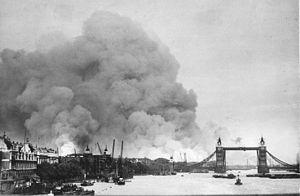
La Seconde Guerre mondiale fut marquée par d'importants bombardements stratégiques impliquant toutes les nations belligérantes. Ces bombardements ont concerné des cibles militaires mais aussi civiles. Ils commencèrent dès les premières heures du conflit en septembre 1939 avec le bombardement aérien aveugle par la Luftwaffe allemande de la plupart des villes polonaises, ainsi que la capitale, Varsovie. Les bombardements ont continué à croître tout au long du conflit. L'industrie deviendra une cible particulièrement importante. Le bombardement a également été utilisé comme arme psychologique pour tenter de briser la volonté de l'ennemi à combattre. Ceci caractérise le Blitzkrieg de l'Allemagne dans ses offensives contre la Pologne, la France et le Royaume-Uni puis par la campagne de bombardement stratégique des Alliés contre le Reich. La sophistication technologique, les innovations tactiques, et l'accroissement de la taille des bombardements aériens alliés occidentaux culmineront avec les bombardements atomiques de Hiroshima et Nagasaki en août 1945 marquant la fin de la guerre.